Air India One

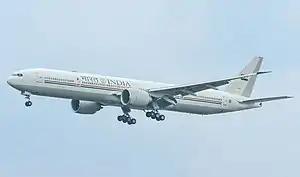
An Air India One Boeing 777-300ER (K7066)

Air India One (also referred to as AI1, AIC1 or INDIA 1) is the air traffic control call sign of any Special Extra Section Flight (SESF) operated by the Indian Air Force (IAF) for the President, the Vice President or the Prime Minister of India.